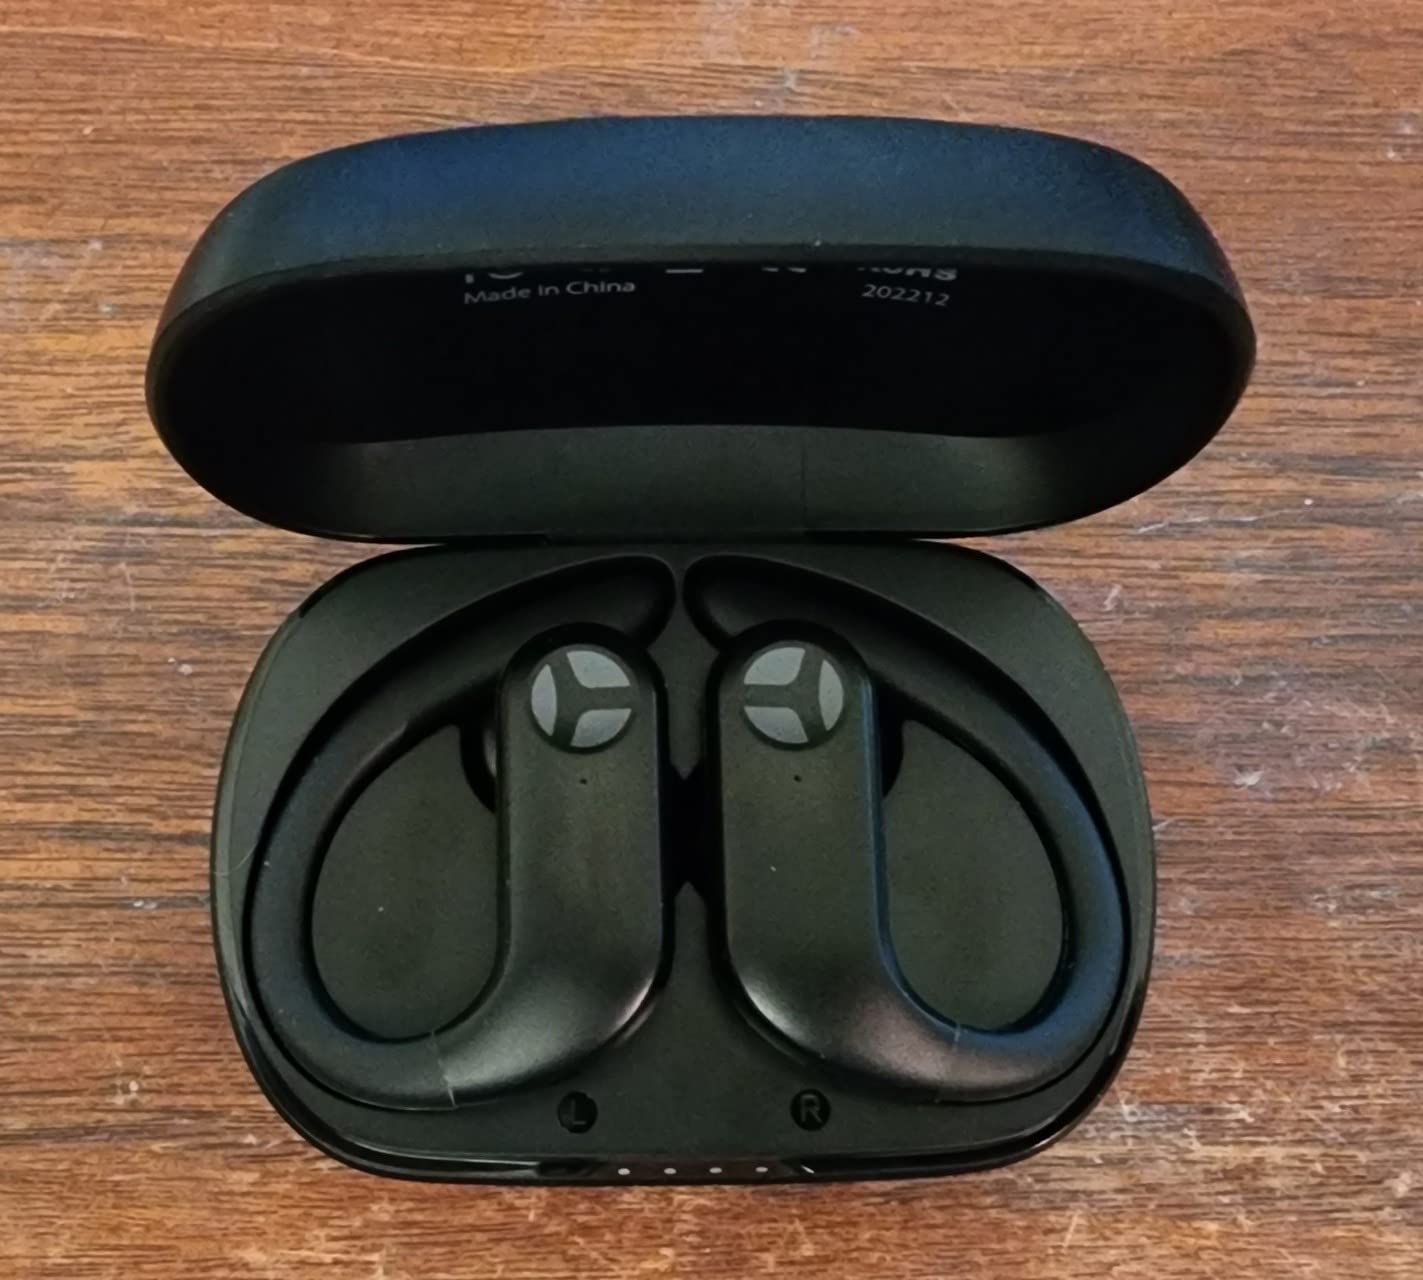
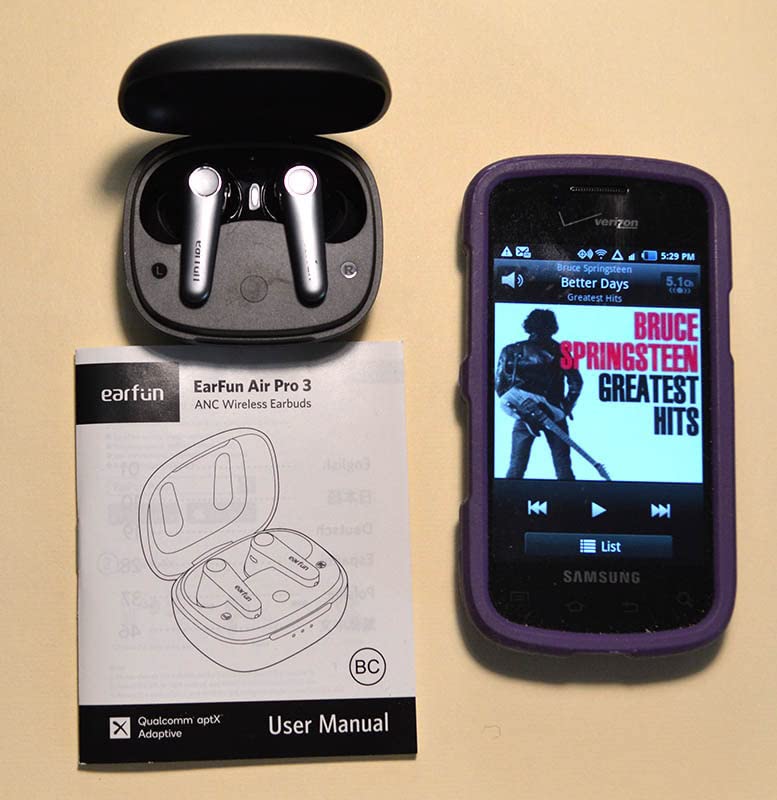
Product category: earbuds
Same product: no